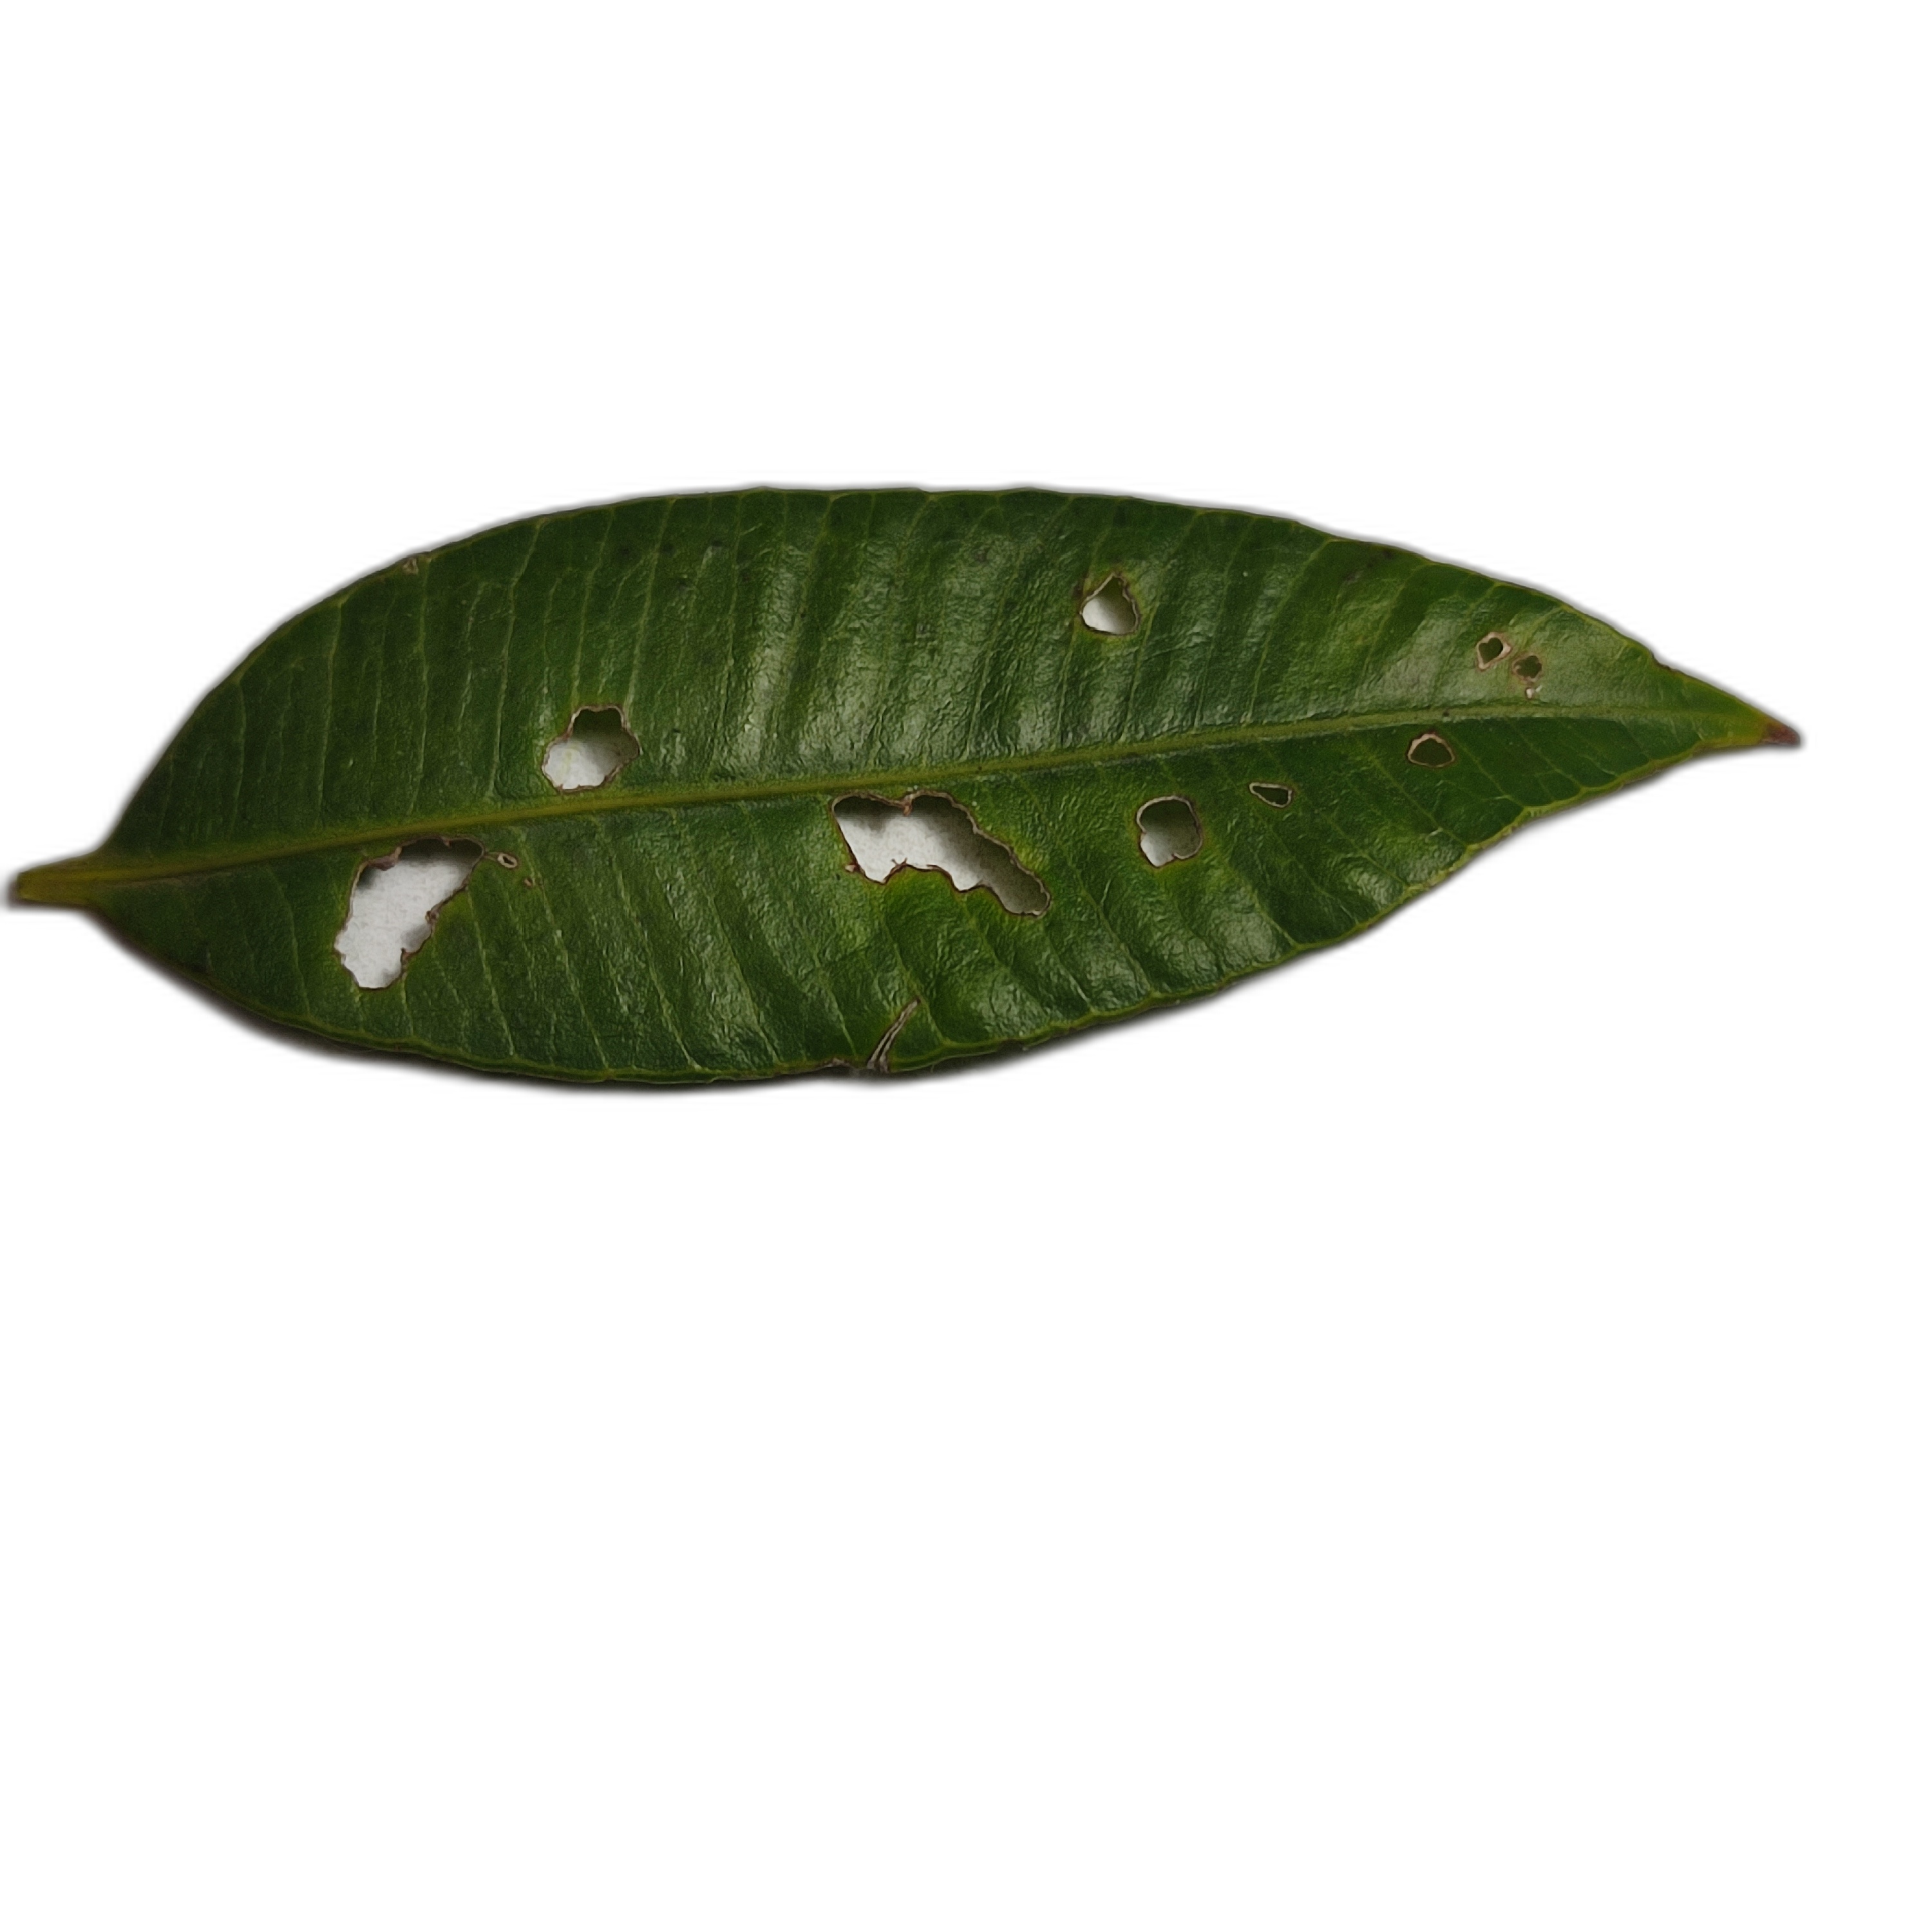
Label: not_healthy